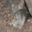
Label: mouse